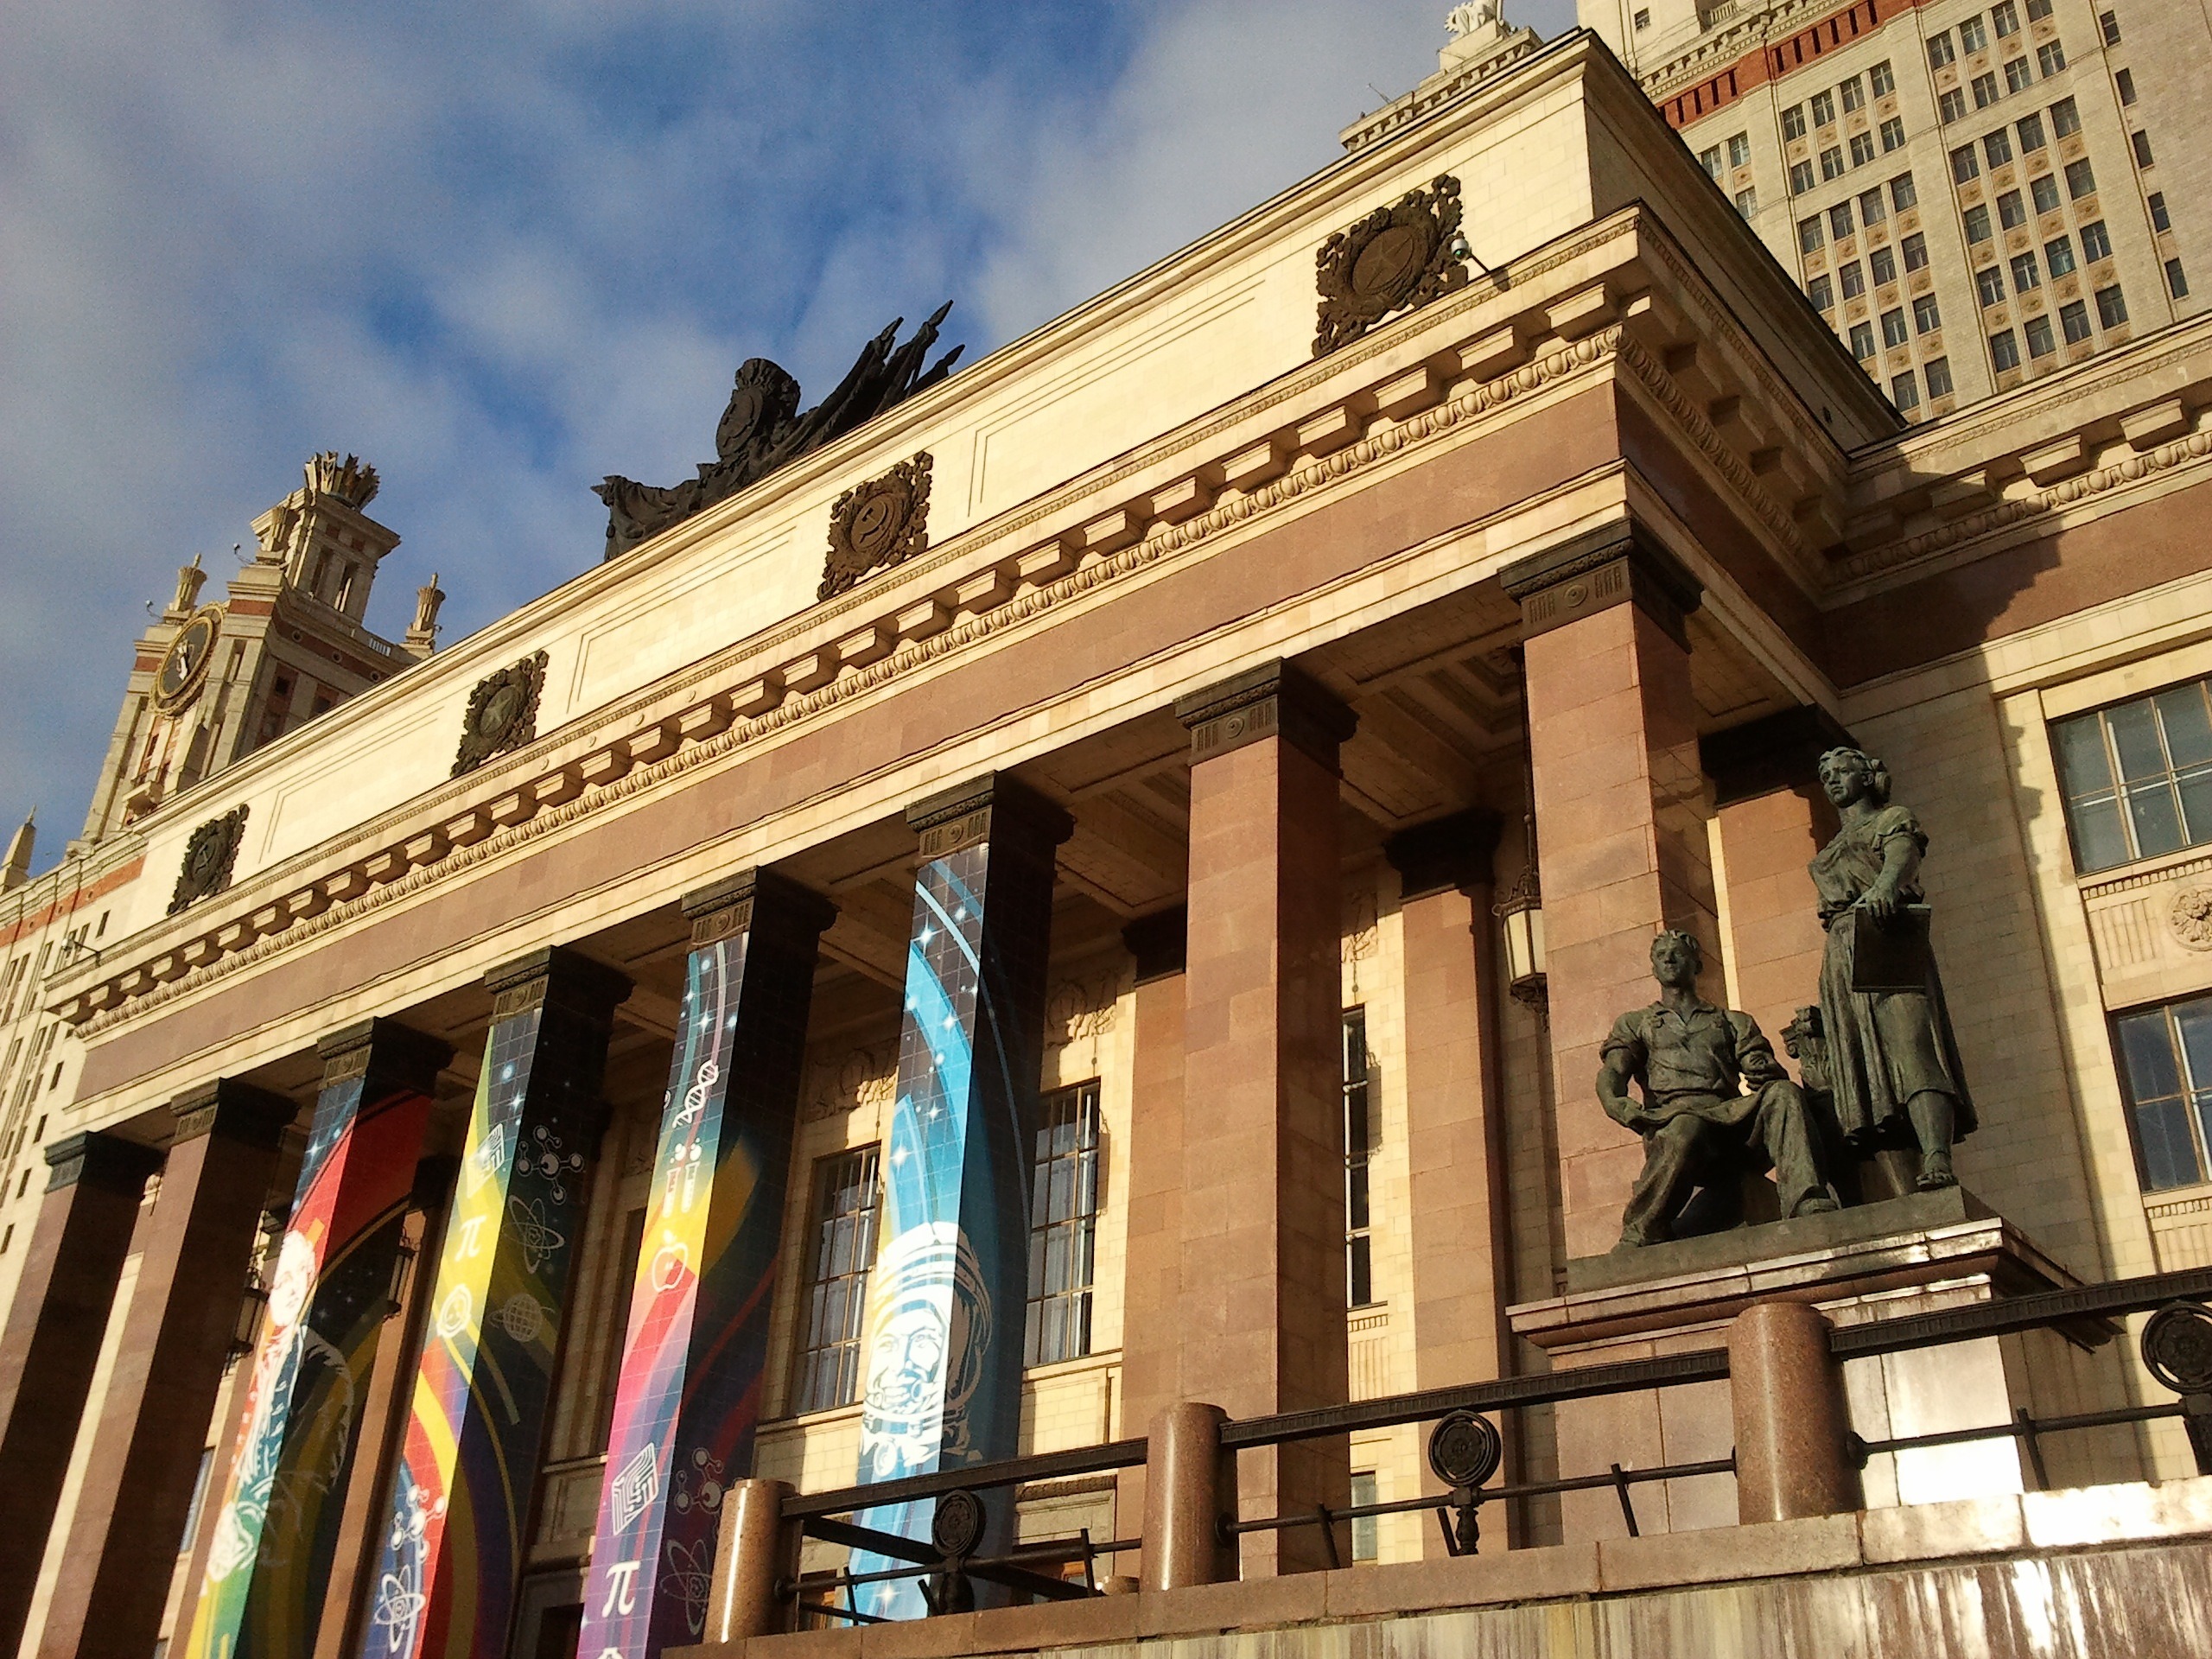
architecture, sky, building, palace, city, urban, downtown, summer, spring, entrance, plaza, landmark, facade, tourism, outside, clouds, buildings, columns, university, school, moscow, russia, college, cities, urban area, ancient history, human settlement